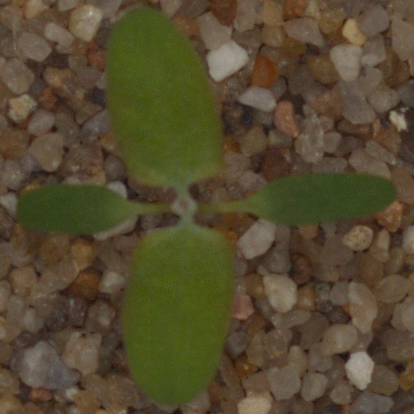
Label: fat_hen